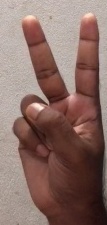
ASL sign: 2